Daegu

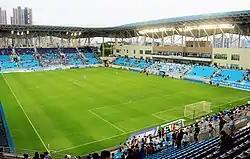
Daegu iM Bank Park

The Samsung Lions are a professional baseball team founded in 1982. They are based in the southeastern city of Daegu and are members of the KBO League. Their home stadium is Daegu Samsung Lions Park. They have won the Korean Series eight times. The Samsung Lions are the first team to win four consecutive Korean Series titles (2011, 2012, 2013, and 2014). They are also the first Korean team to win a regular league title for five consecutive years (2011, 2012, 2013, 2014, and 2015).